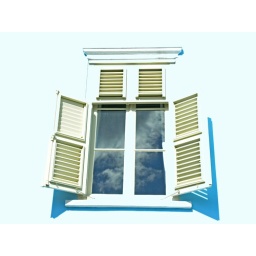
sky in window reflection and blue shadow